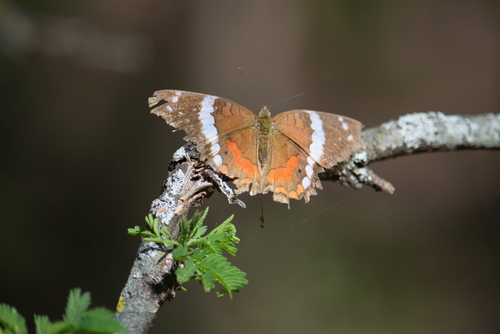
Scientific name: Anartia fatima
Common name: Banded peacock
Family: Nymphalidae
Order: Lepidoptera
Pollinator type: Primary pollinator
Habitat: Open areas and gardens
Geographic range: South America
Conservation status: Least Concern